Describe the emotion expressed in this image:  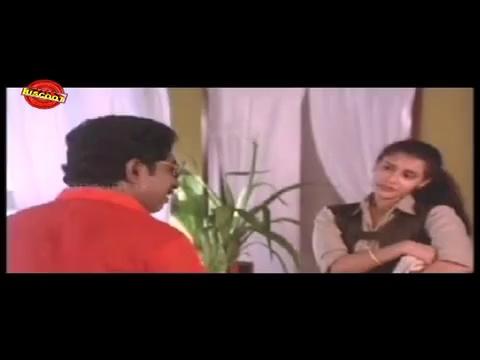
This person displays Suffering, valence and arousal with low intensity.